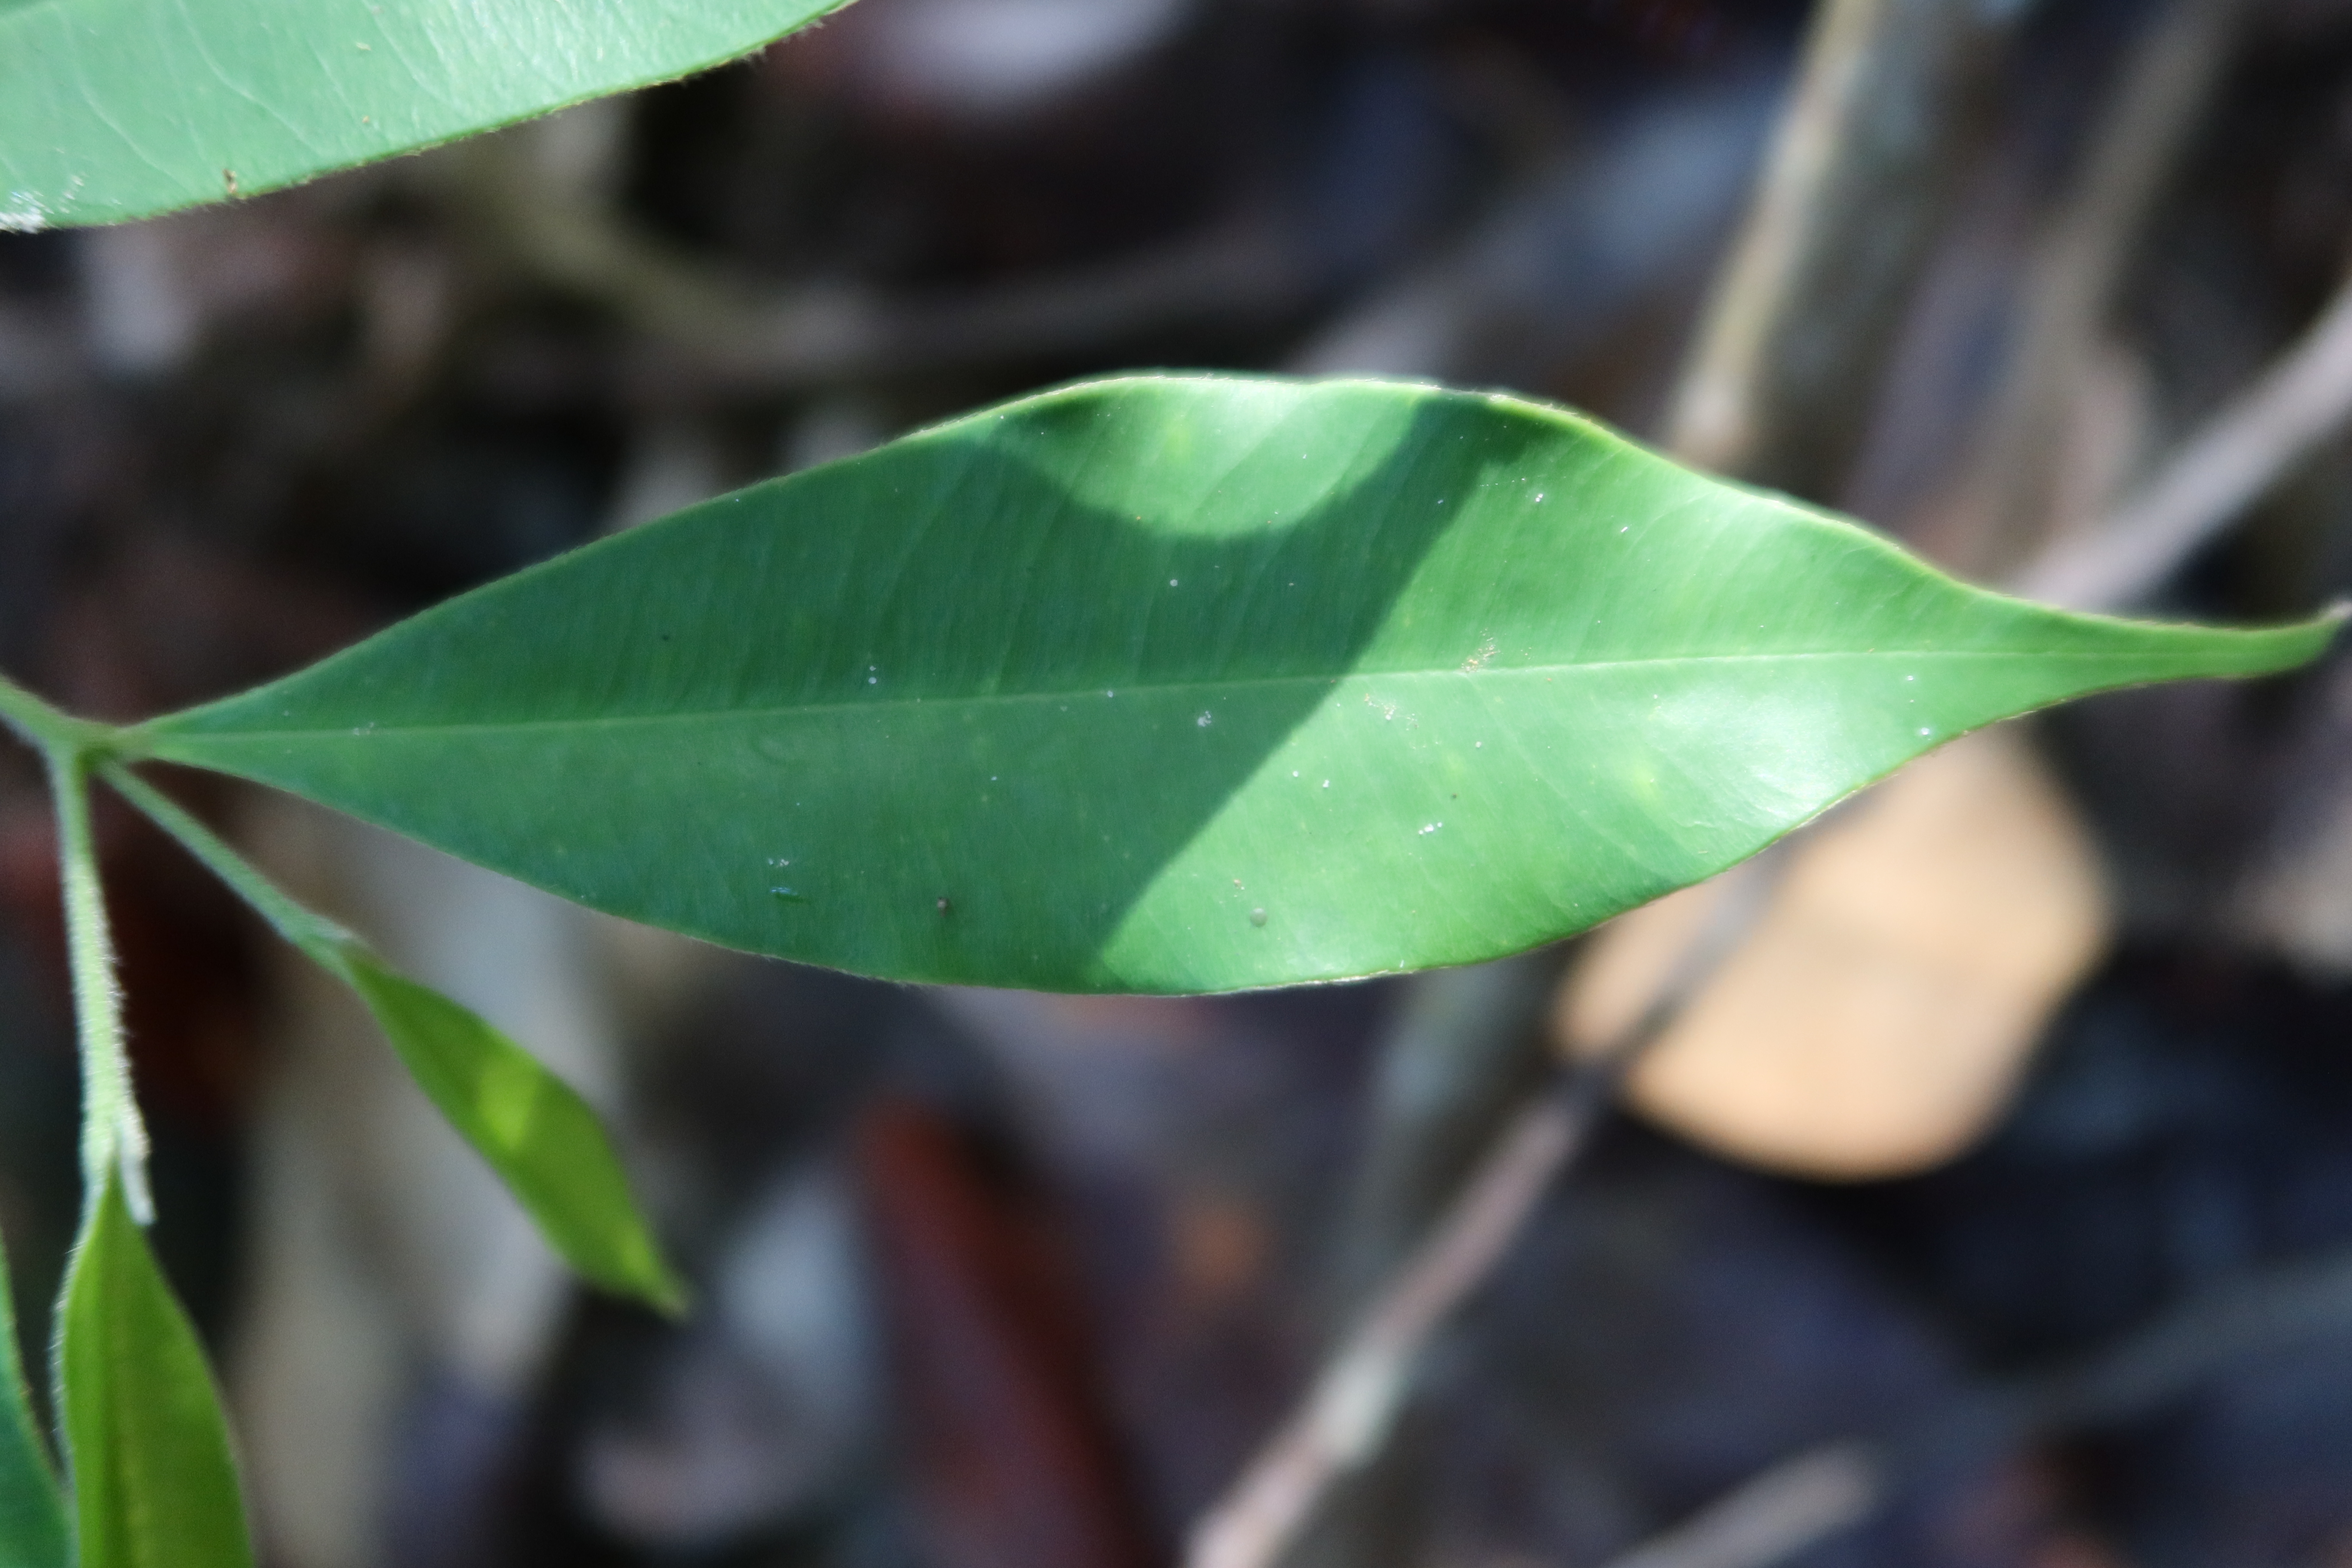
Label: Powdery mildew